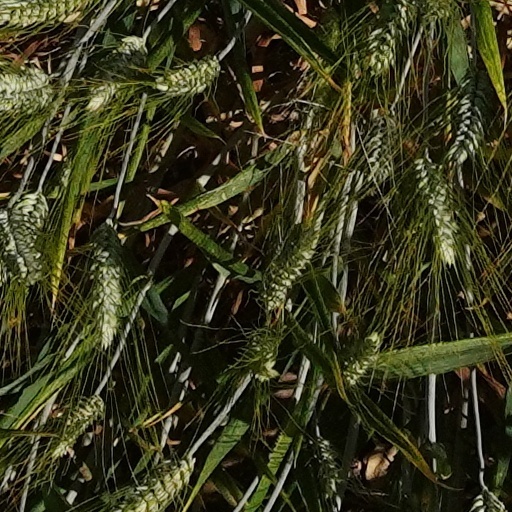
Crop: wheat